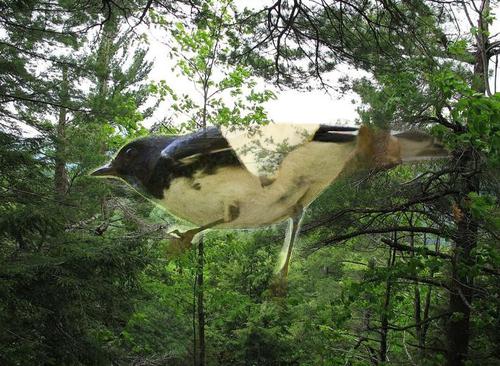
Bird species: Black_throated_Blue_Warbler
Bird type: landbird
Background: land